Olympia, Greece

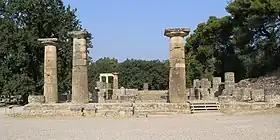
Ruins of the Temple of Hera

The classical Pelopion was a separate sanctuary defined by a peribolos wall dating to the 6th century BC, long after the conventional start of the Olympic games, 776 BC. This was certainly a remodeling of a previously existing sanctuary of Pelops. A 1987-plus excavation of the Pelopion established "a continuous ceramic sequence for the 11th century onward" including submycenaean (1100–1000 BC) and protogeometric (1000–900 BC). There was a good sprinkling of "cultic" material (votive figurines and vases).